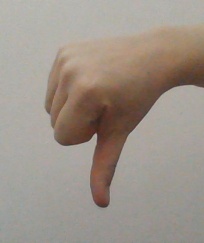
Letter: waw